Maling Temple

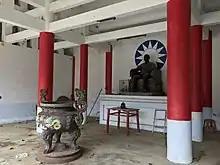
The interior or the Chaing Kai-shek shrine.

Directly adjacent to Maling Temple, there is a shrine dedicated to Chiang Kai-shek and the City God. The shrine was built near Chiang's death by a nearby resident with the surname Ho, who upon the shrine's completion lived in it. When Ho passed away, his descendants donated the shrine to Maling Temple.